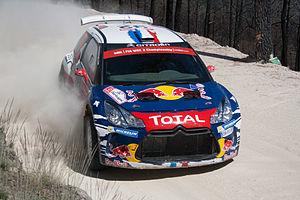
Stéphane Lefebvre, né le 16 mars 1992 à Nœux-les-Mines, est un pilote de rallye français. Il est le premier pilote automobile à remporter le championnat d'Europe des rallyes Junior et le championnat du monde des rallyes junior lors de la même année.